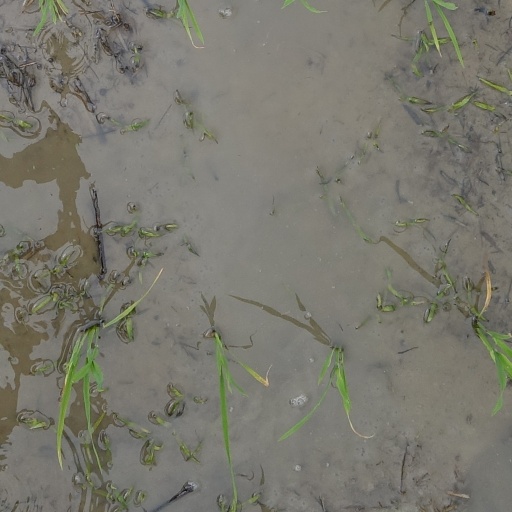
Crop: rice